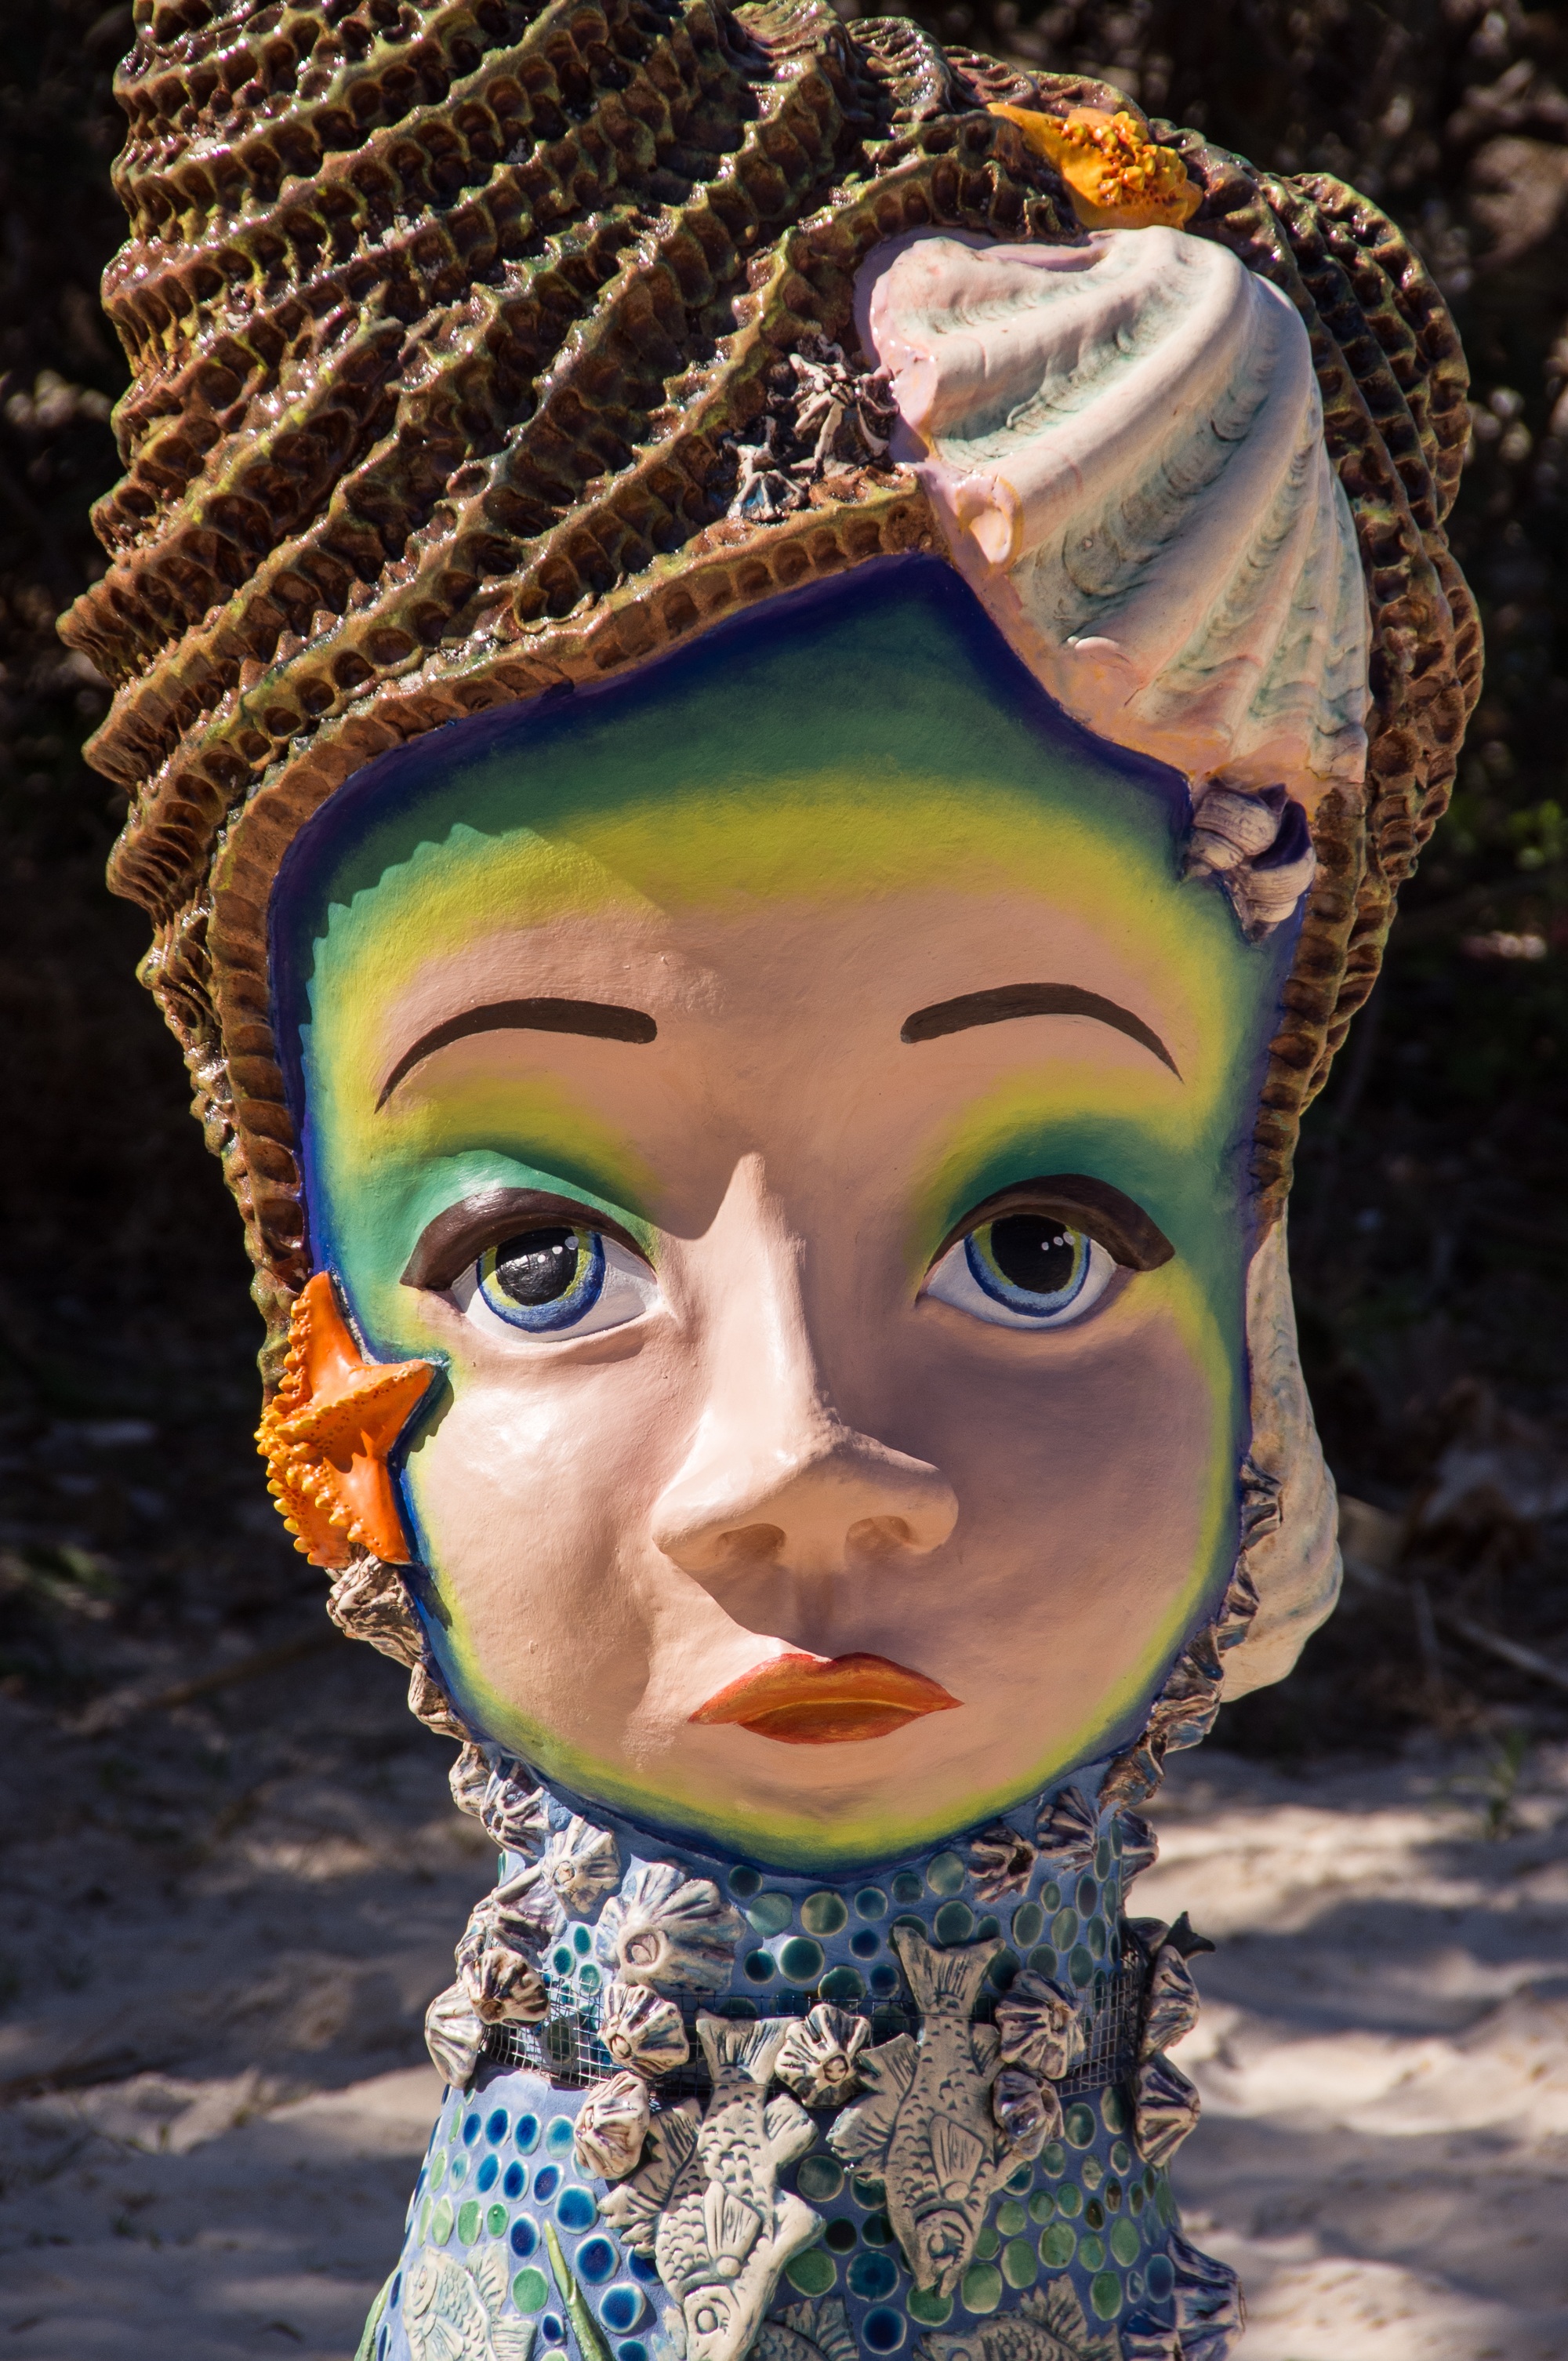
girl, woman, flower, female, green, carnival, color, human, clothing, modern, shell, australia, face, sculpture, art, mask, temple, eye, head, beauty, contemporary, exhibition, costume, masque, mythology